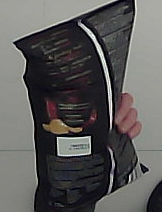
Product: lays_chill